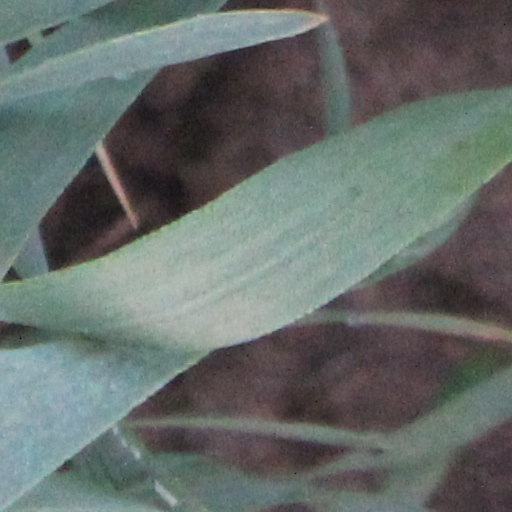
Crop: wheat